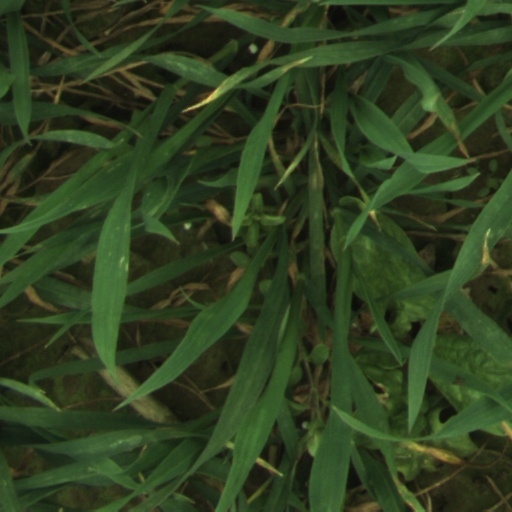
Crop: wheat